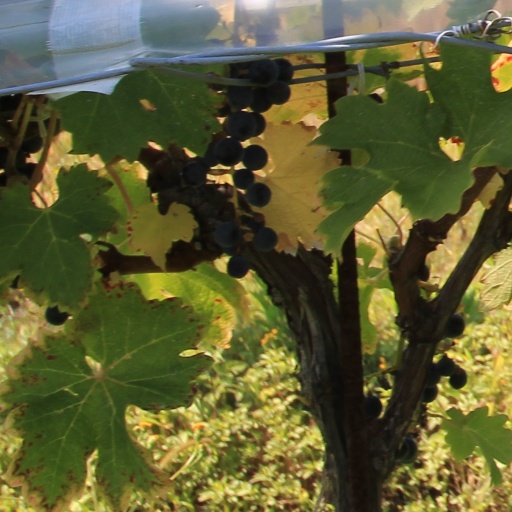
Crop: grape